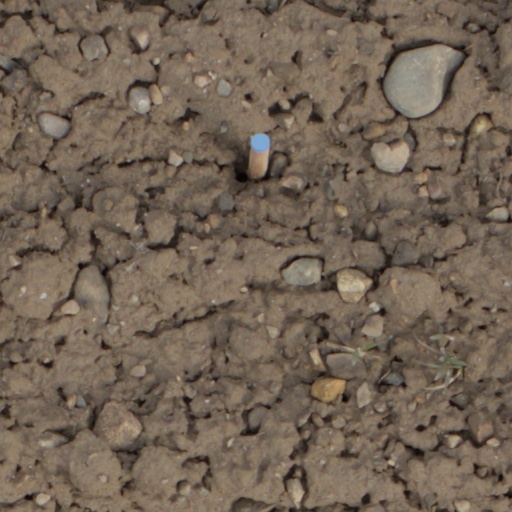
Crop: wheat